Troy University

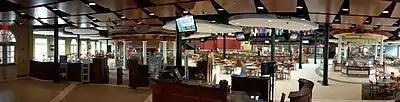
View inside the Trojan Dining Hall

The Trojan Center is the activity center on campus for students. It features a movie theater, meeting rooms, gathering spaces, large ballrooms, the Barnes & Noble campus bookstore, Starbucks, mail room, student activity offices, and a food court that features restaurants such as Chick-fil-A, Steak 'n Shake, Einstein Bros. Bagels, Mein Bowl, Great American Cookies, and Marble Slab Creamery.